Cosima Wagner

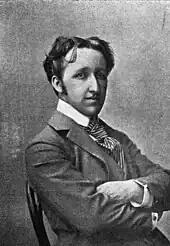
Siegfried Wagner, Cosima's son and eventual successor as festival director, made his Bayreuth conducting debut in 1896

At the conclusion of the festival the Wagner family departed for an extended stay in Venice. To accommodate the large party of children, servants and expected guests they took a spacious apartment in the Palazzo Vendramin Calergi, overlooking the Grand Canal. The principal concern during the autumn and winter months was Wagner's declining health; his heart spasms had become so frequent that on 16 November 1882 Cosima recorded: "Today he did have a spasm!". Cosima's journal entry for 12 February 1883—the last she was to make—records Wagner reading Fouqué's novel "Undine", and playing the Rhinemaidens' lament from "Das Rheingold" on the piano. However, it has been alleged that an underlying cause of domestic friction may have surfaced concerning Carrie Pringle, an English soprano from the "Parsifal" cast who may have been rumoured to be having an affair with Wagner. According to Isolde, recalling the occasion much later, the Pringle suspicions led to a furious row between Cosima and Wagner on the morning of 13 February. There is no evidence of an affair between Wagner and Pringle, nor is Isolde's story of a row supported by any other testimony. At around noon on that day, Wagner suffered a fatal heart attack, and he died in the middle of the afternoon.